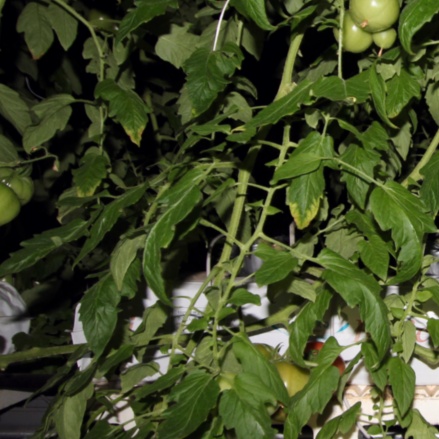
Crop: tomato